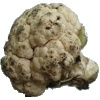
Label: cauliflower